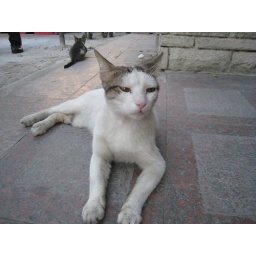
Our ever lovely cat in Cairo - guardian of the building